Pix Capri Theatre

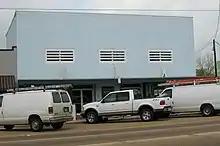
Image of the Pix Capri Theatre

The Pix/Capri Theatre is a historic movie theater in Jackson, Mississippi.